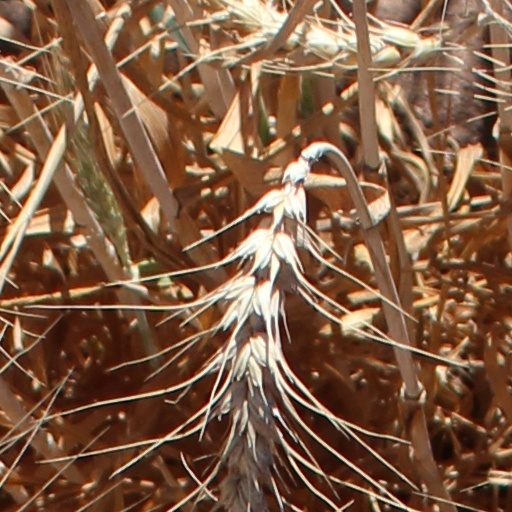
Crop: wheat